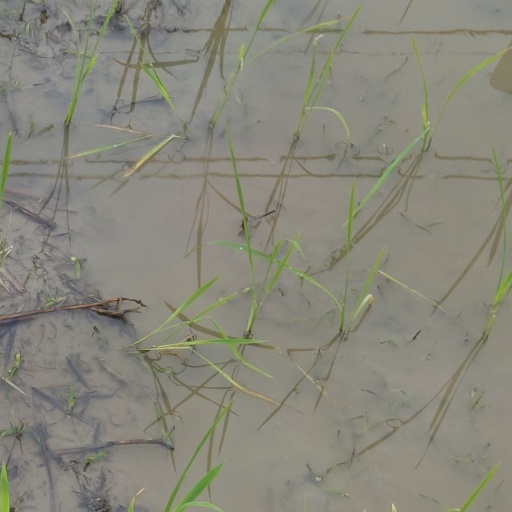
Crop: rice